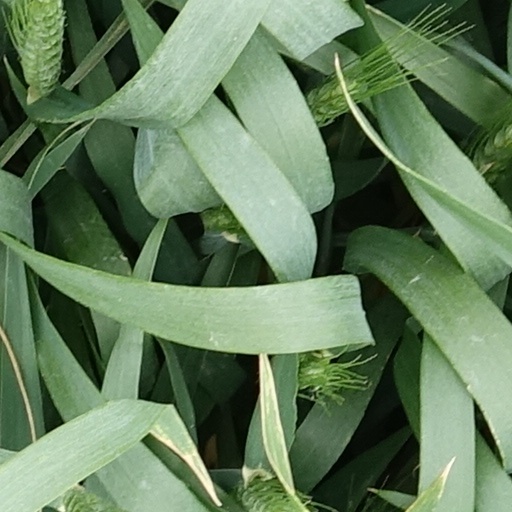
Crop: wheat